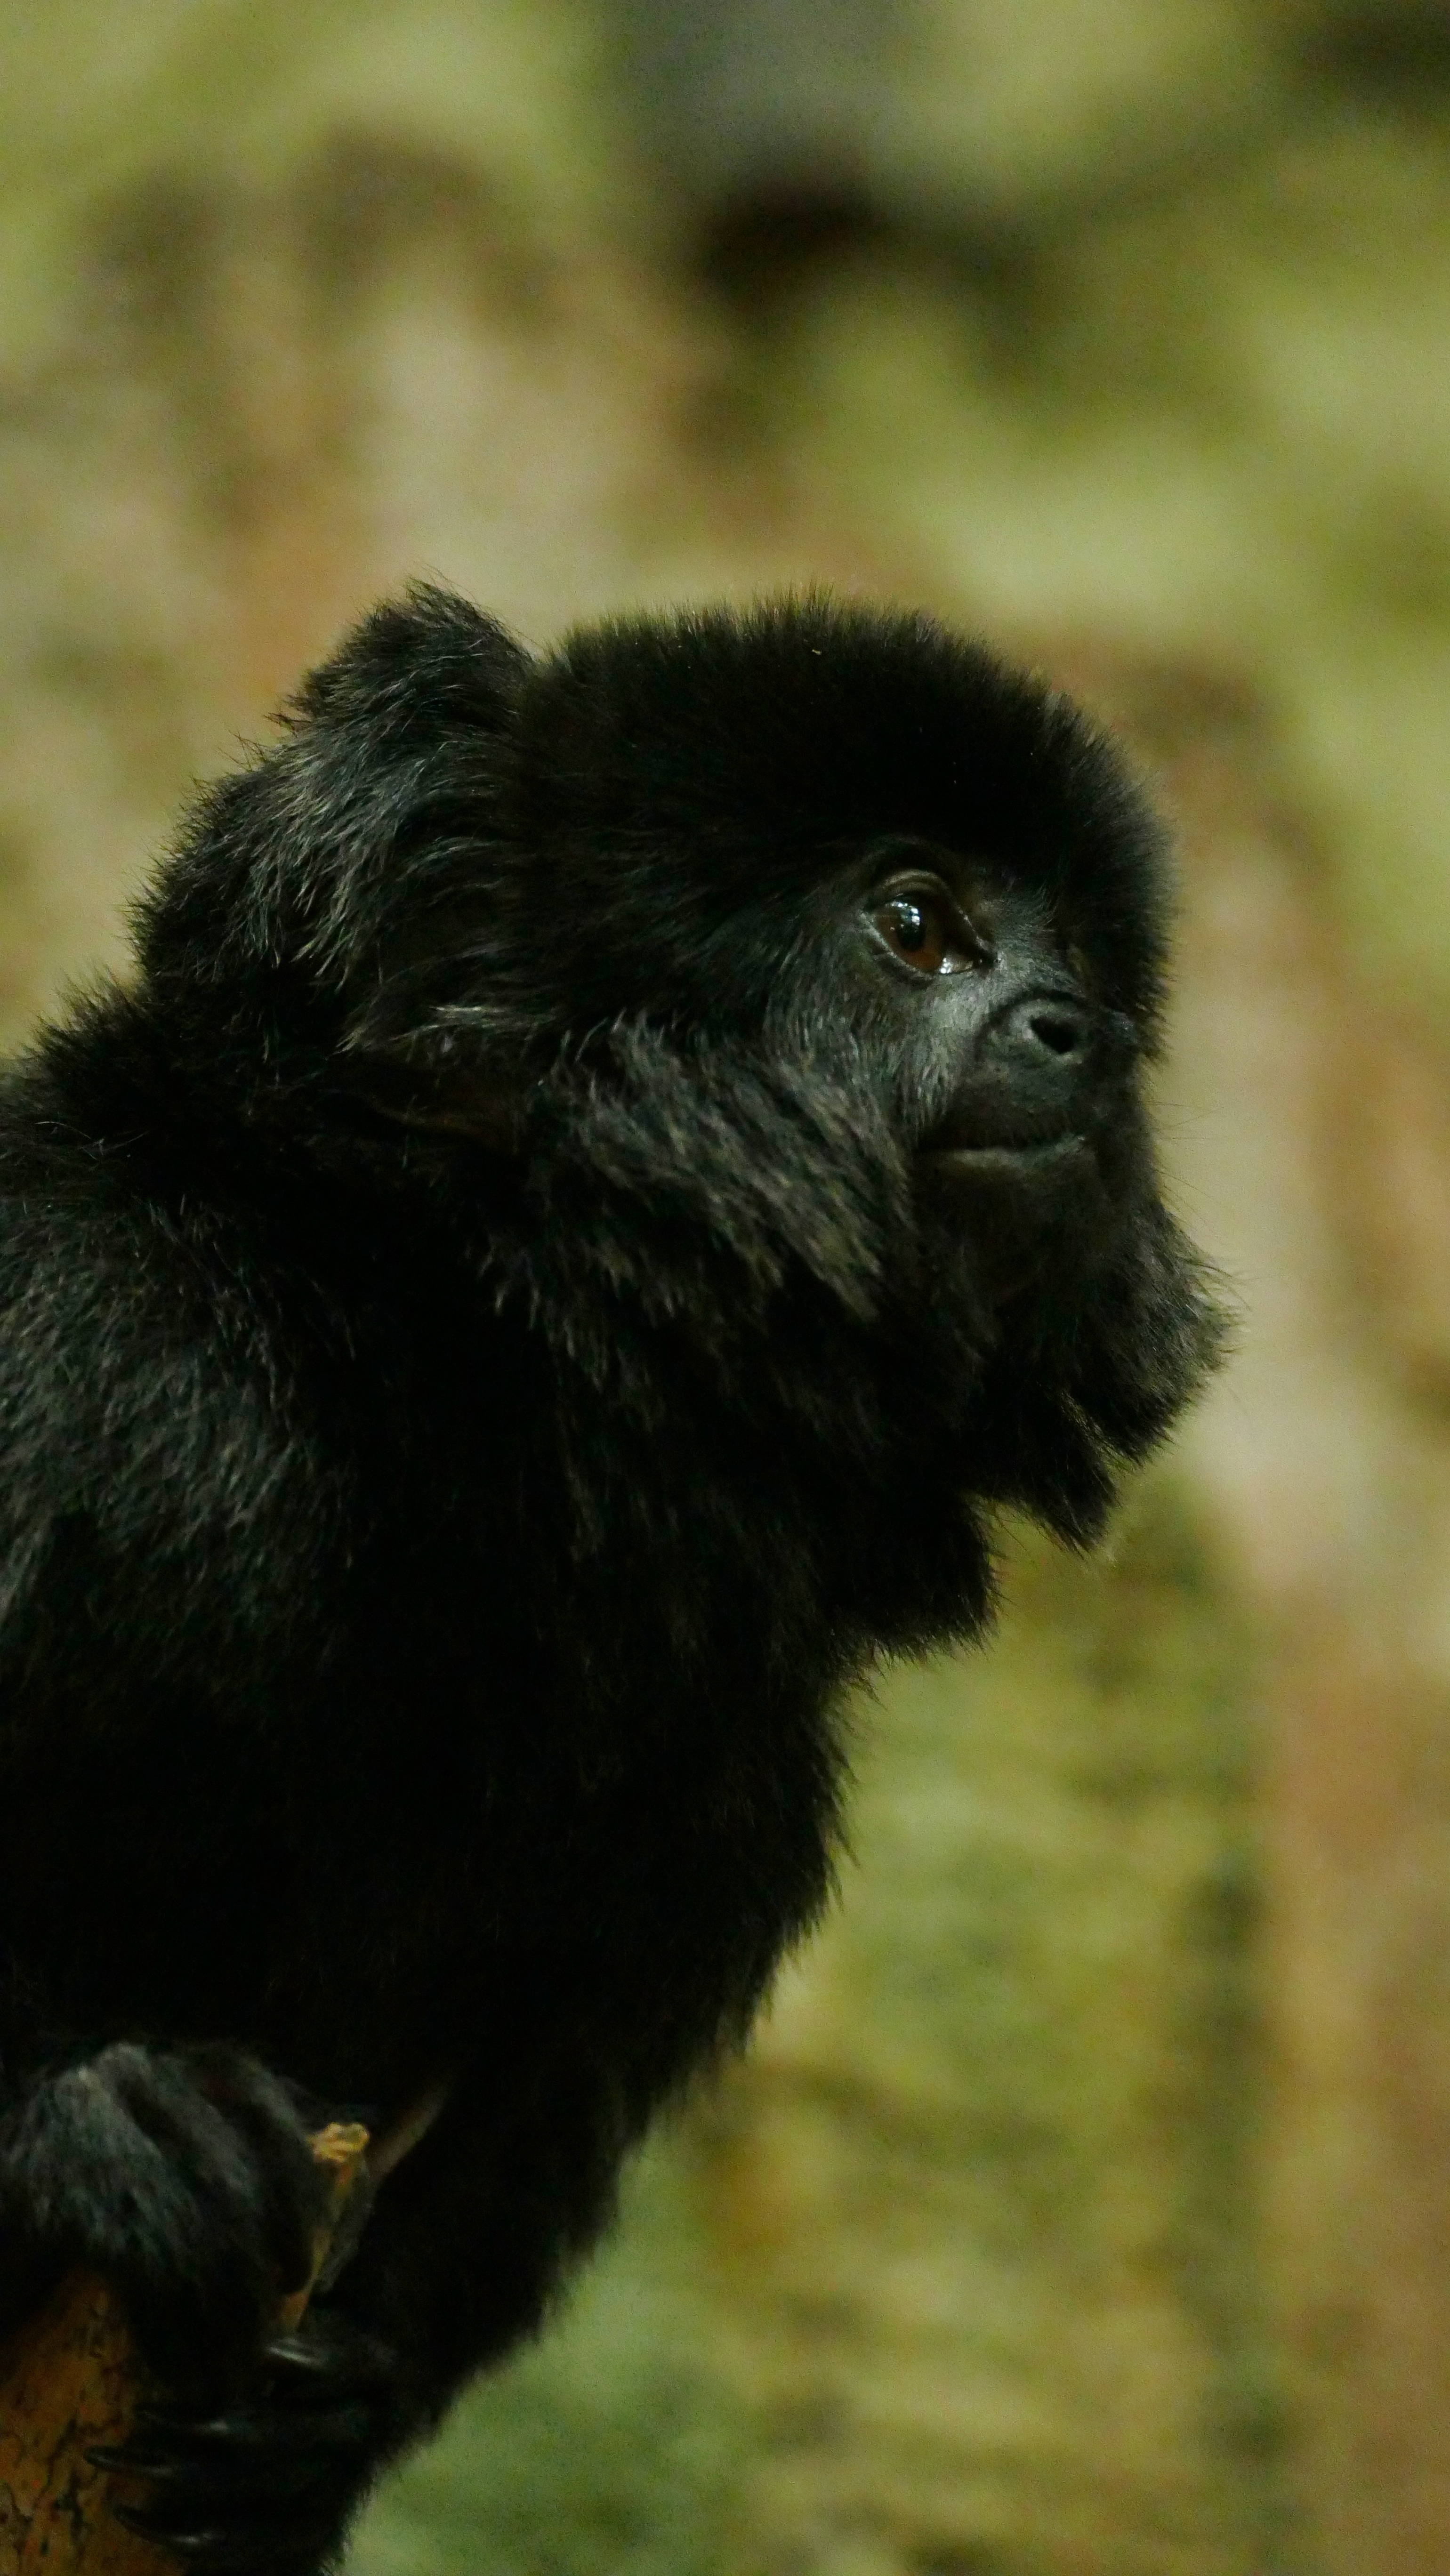
animal, cute, wildlife, mammal, monkey, fauna, primate, outdoors, vertebrate, macaque, western gorilla, great ape, new world monkey